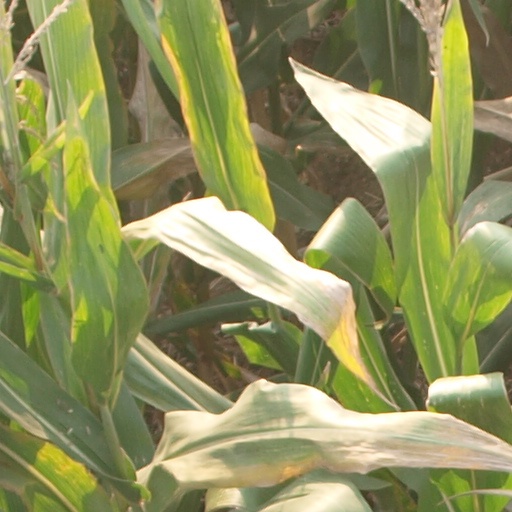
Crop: maize; corn